Société des mines et fonderies de Pontgibaud

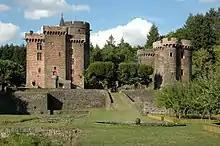
Château-Dauphin in Pontgibaud

These contain high levels of lead, arsenic, cadmium and zinc.